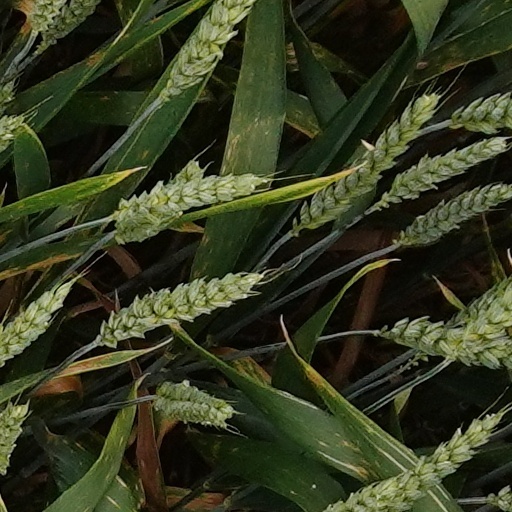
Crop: wheat